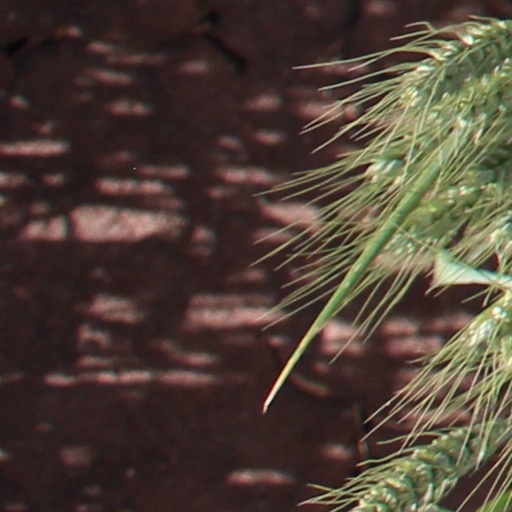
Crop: wheat